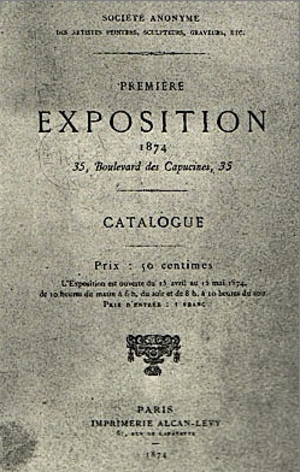
On appelle « Première exposition des peintres impressionnistes », une manifestation culturelle française organisée par la Société anonyme des artistes peintres, sculpteurs et graveurs du 15 avril au 15 mai 1874 au 35 boulevard des Capucines à Paris dans les studios d'un célèbre écrivain et photographe de l'époque, Nadar. Originellement, cette exposition ne porte aucun qualifiant officiel : ce sont les critiques d'art, qui, après coup, par voie de presse, appelèrent cet événement « l'Exposition des impressionnistes ». Le mot impressionnisme est le nom péjoratif qui a été popularisé par un journaliste, Louis Leroy, et qui s'imposa, bien souvent contre l'avis même des artistes.